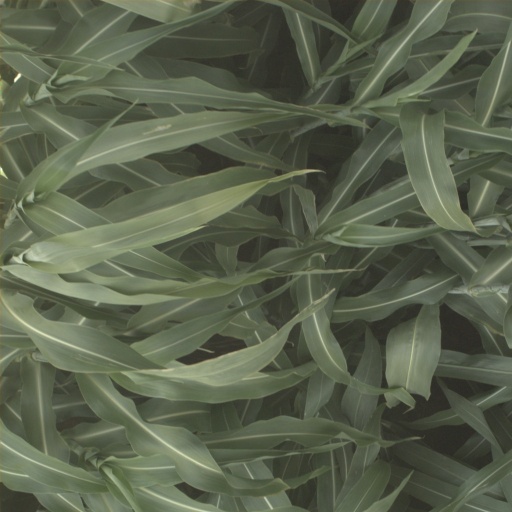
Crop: sorghum